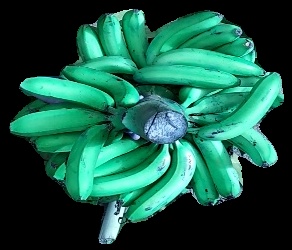
Variety: pachbale
Grade: grade3